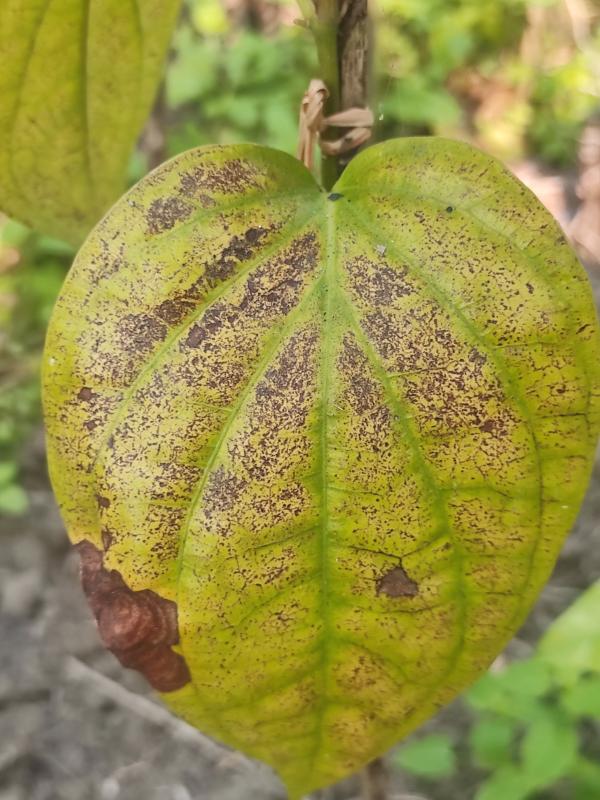
Label: Fungal_Brown_Spot_Disease